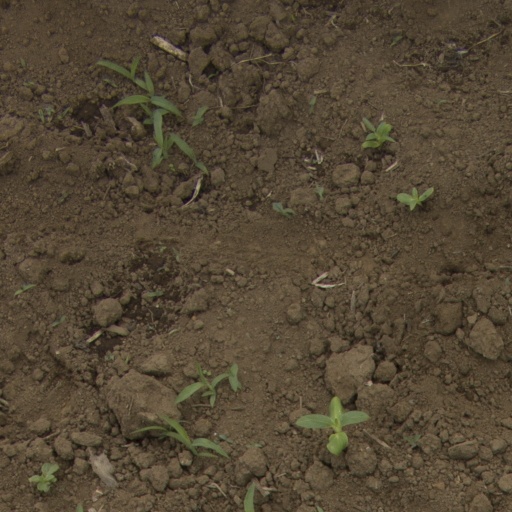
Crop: Jerusalem artichoke